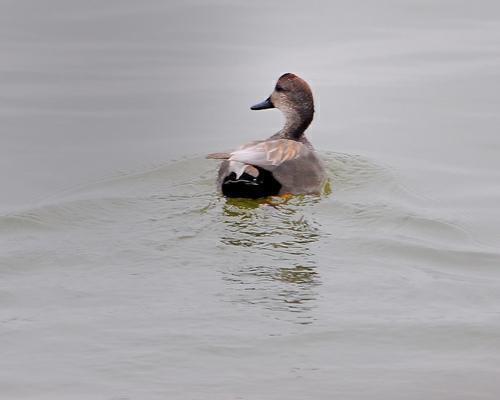
A photo of a gadwall